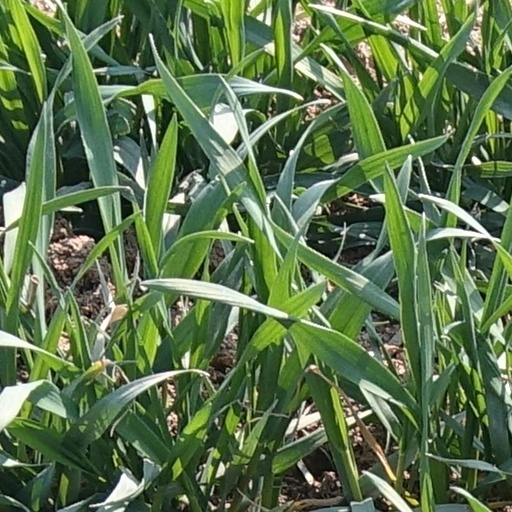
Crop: wheat